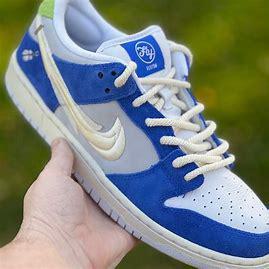
Brand: Nike
Model: SB Dunk